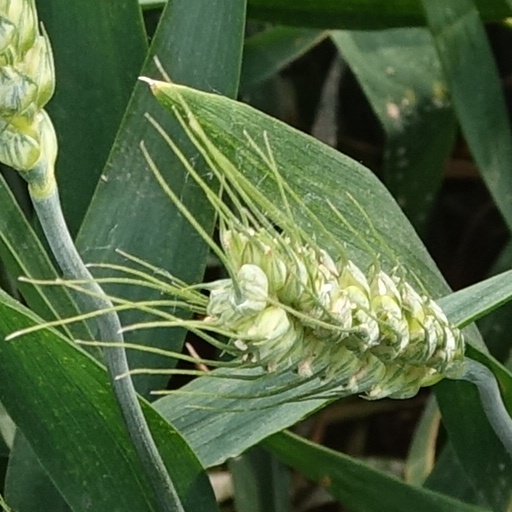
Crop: wheat